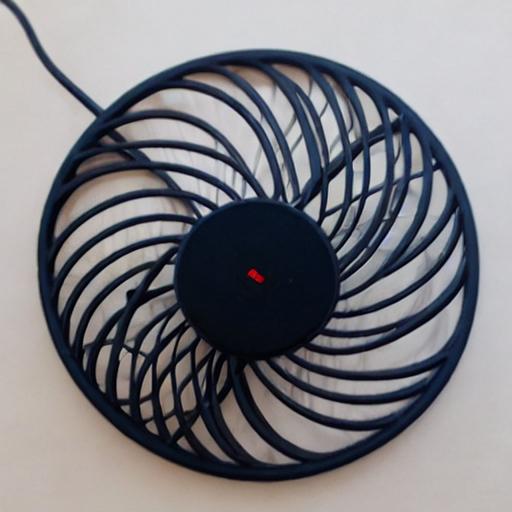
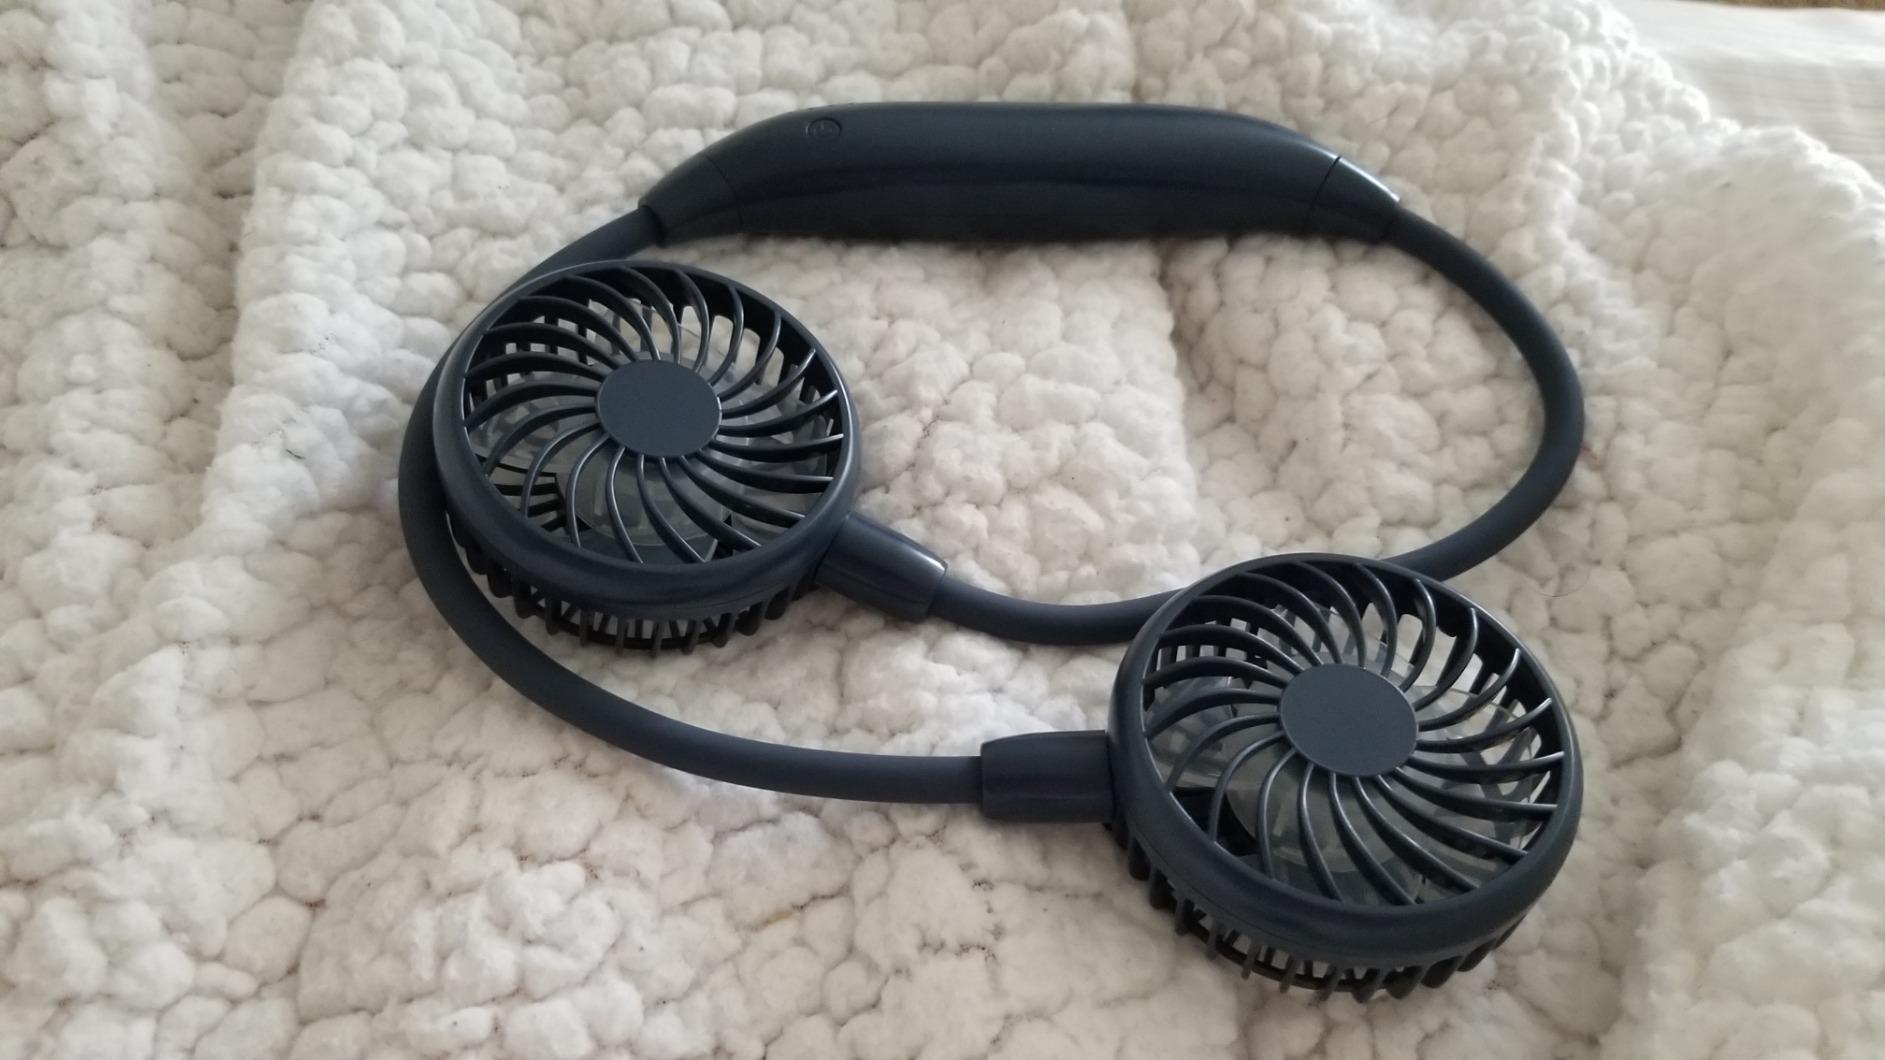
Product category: fan
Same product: no